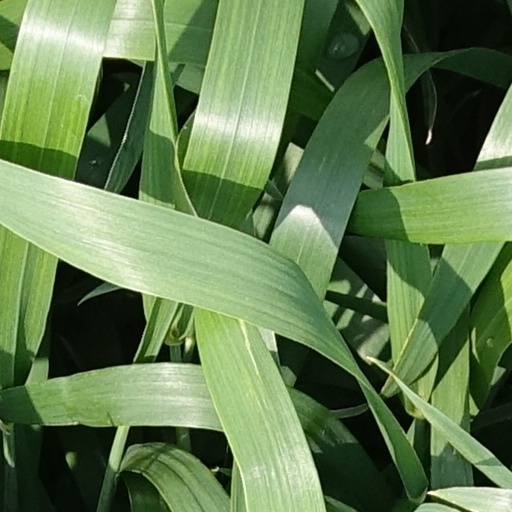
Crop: wheat